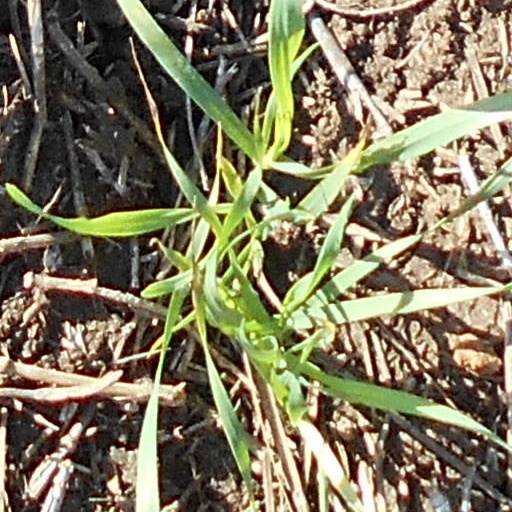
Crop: wheat